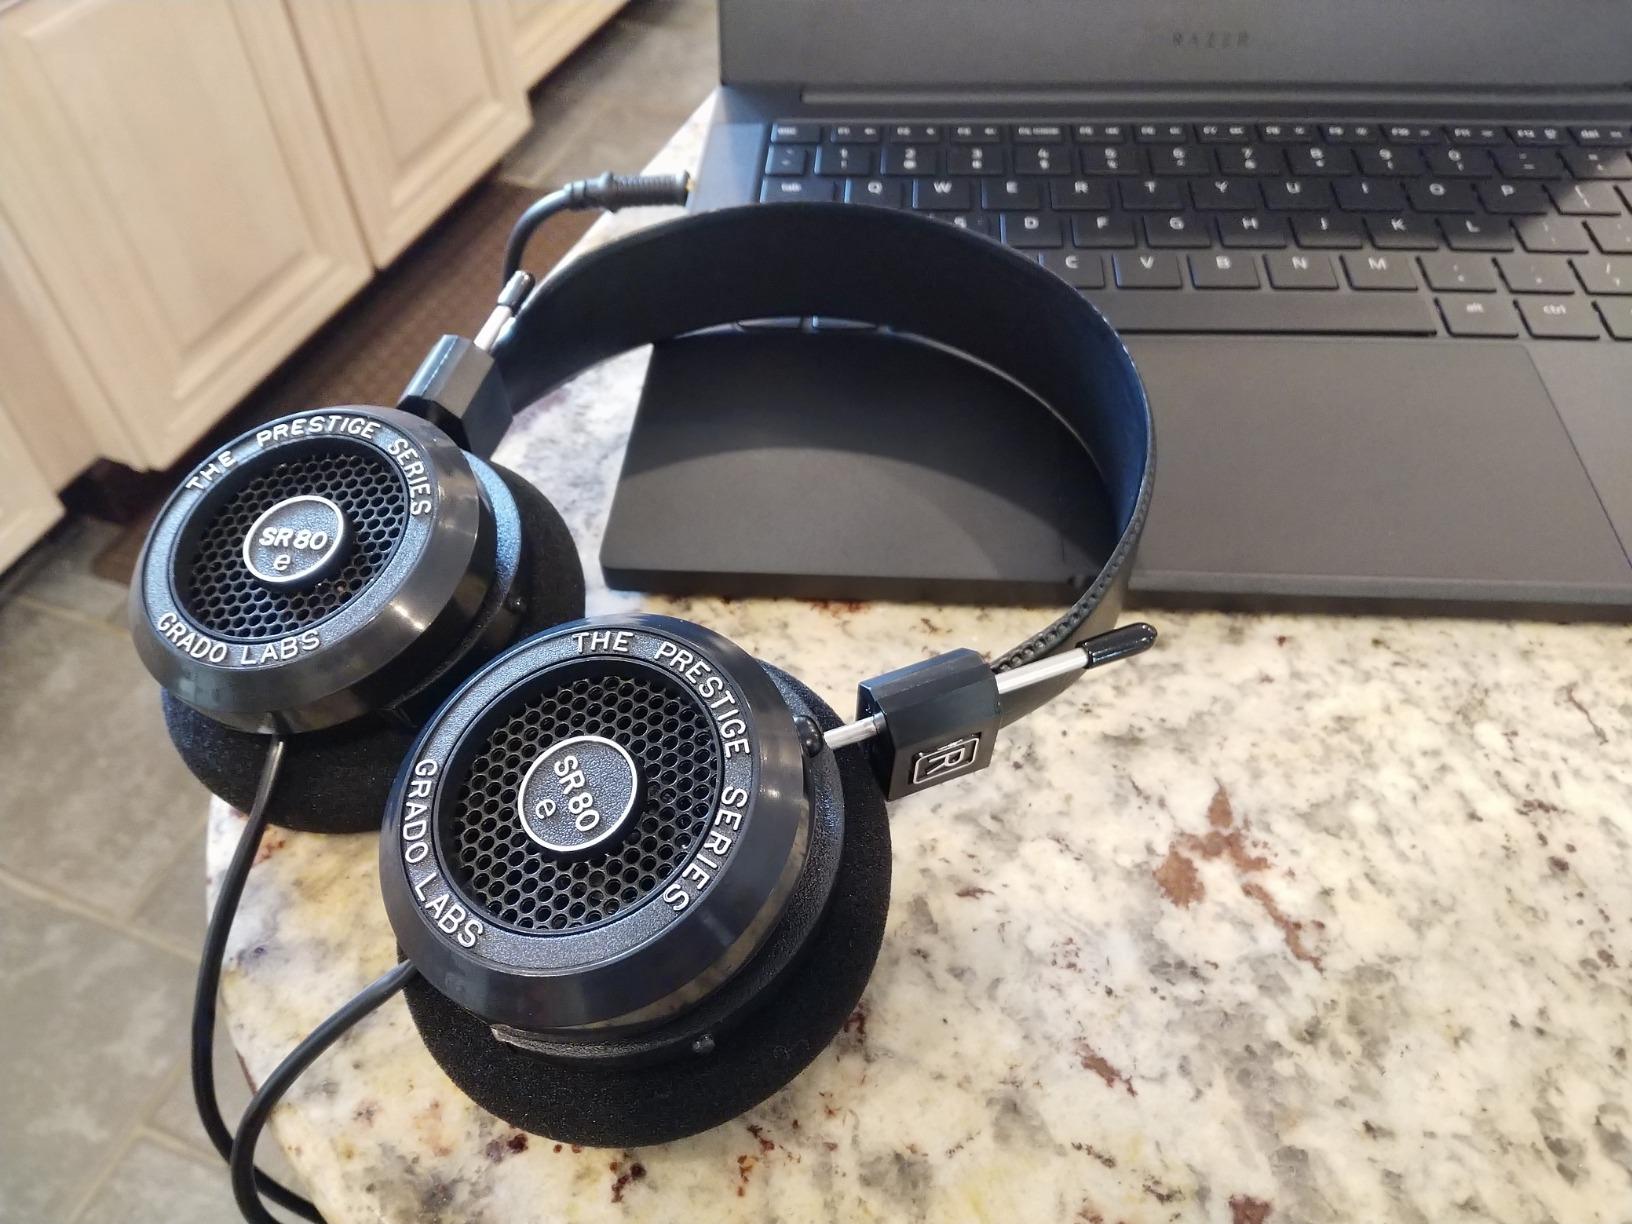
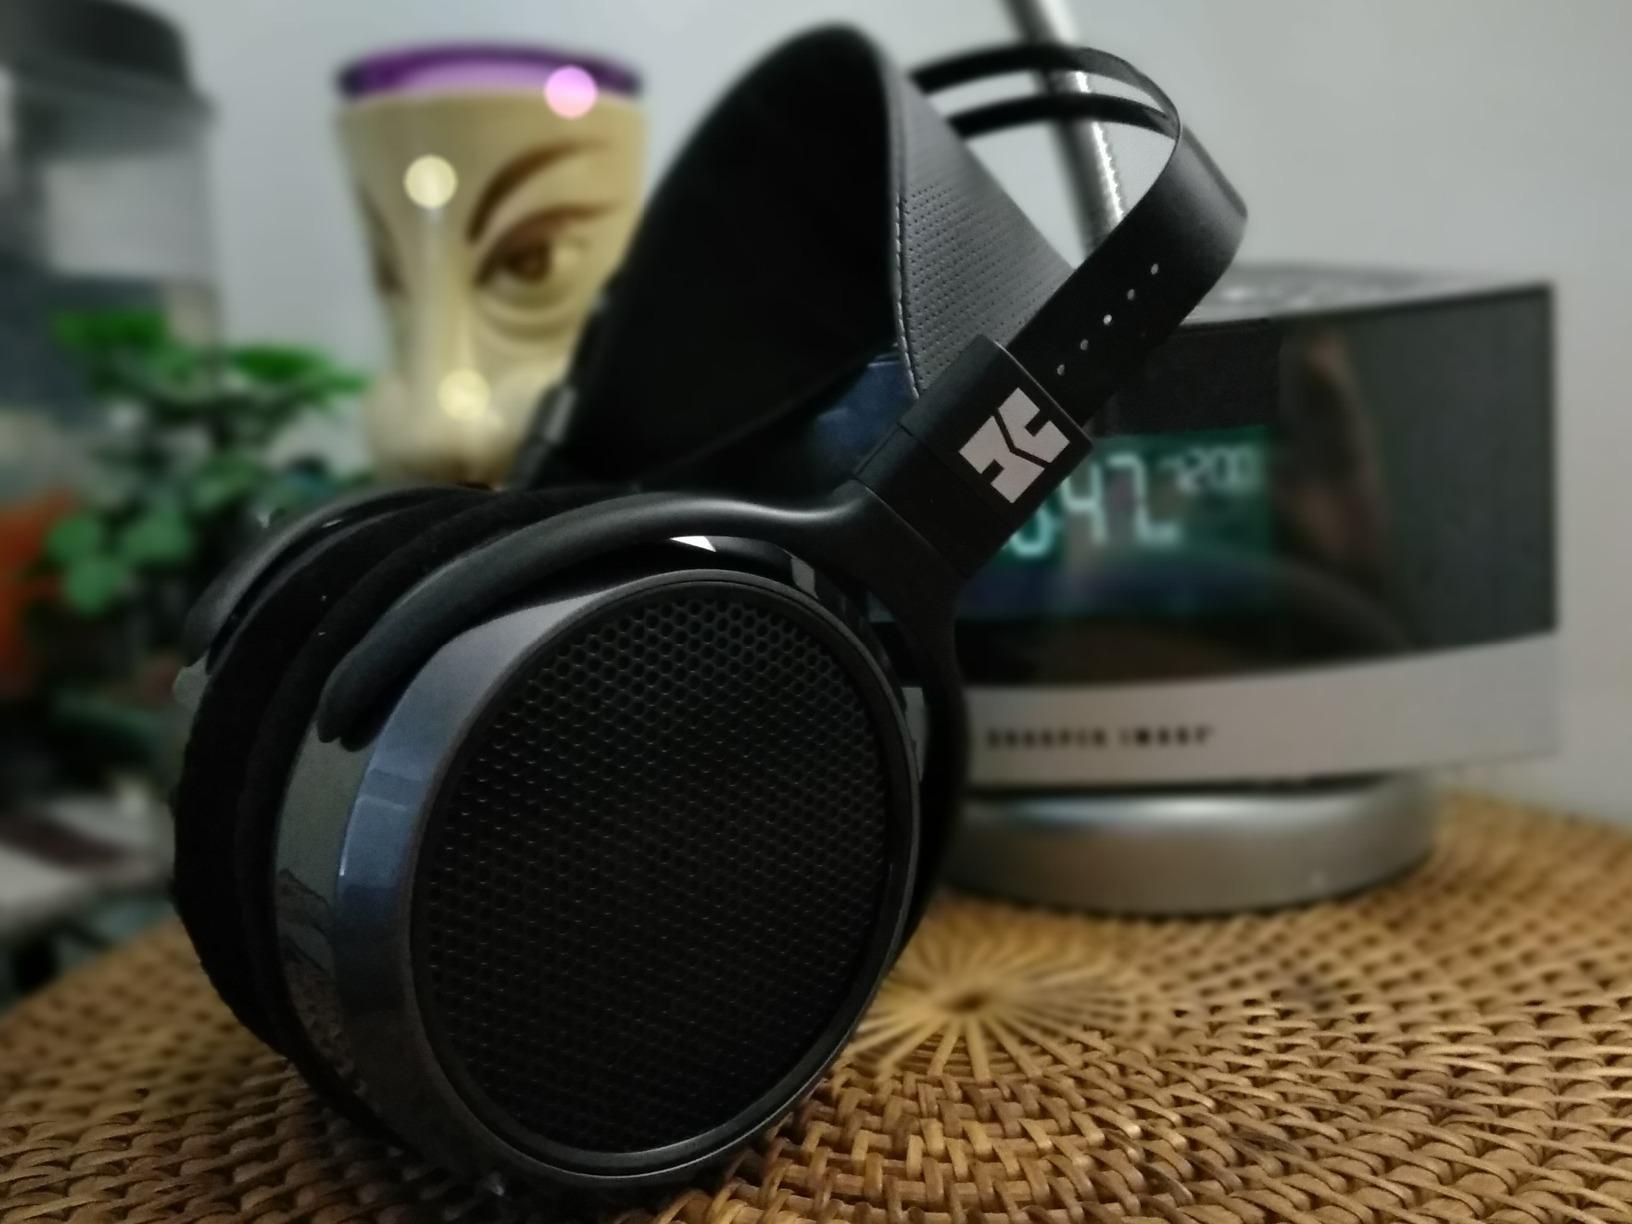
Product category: headphones
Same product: no